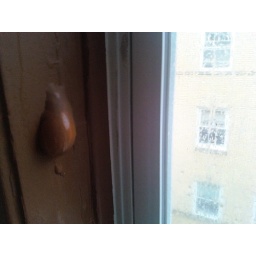
woke up this morning to find our leaky dining room window has developed a tumor underneath the paint